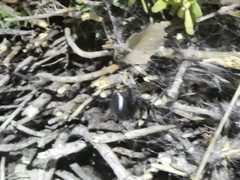
Species: Lactrodectus_hesperus